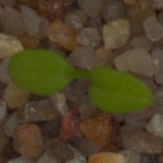
Label: common_chickweed